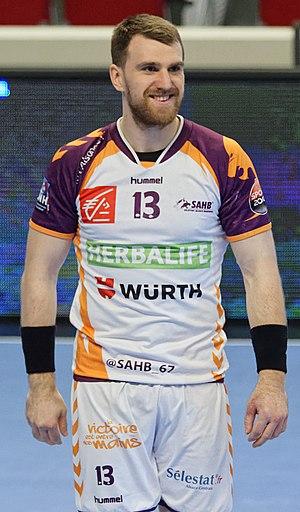
Rencontre de la 20e journée de LNh entre le PSG Handball et Sélestat. A Coubertin, le 08 avril 2015.